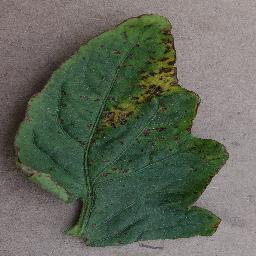
Label: Tomato___Bacterial_spot